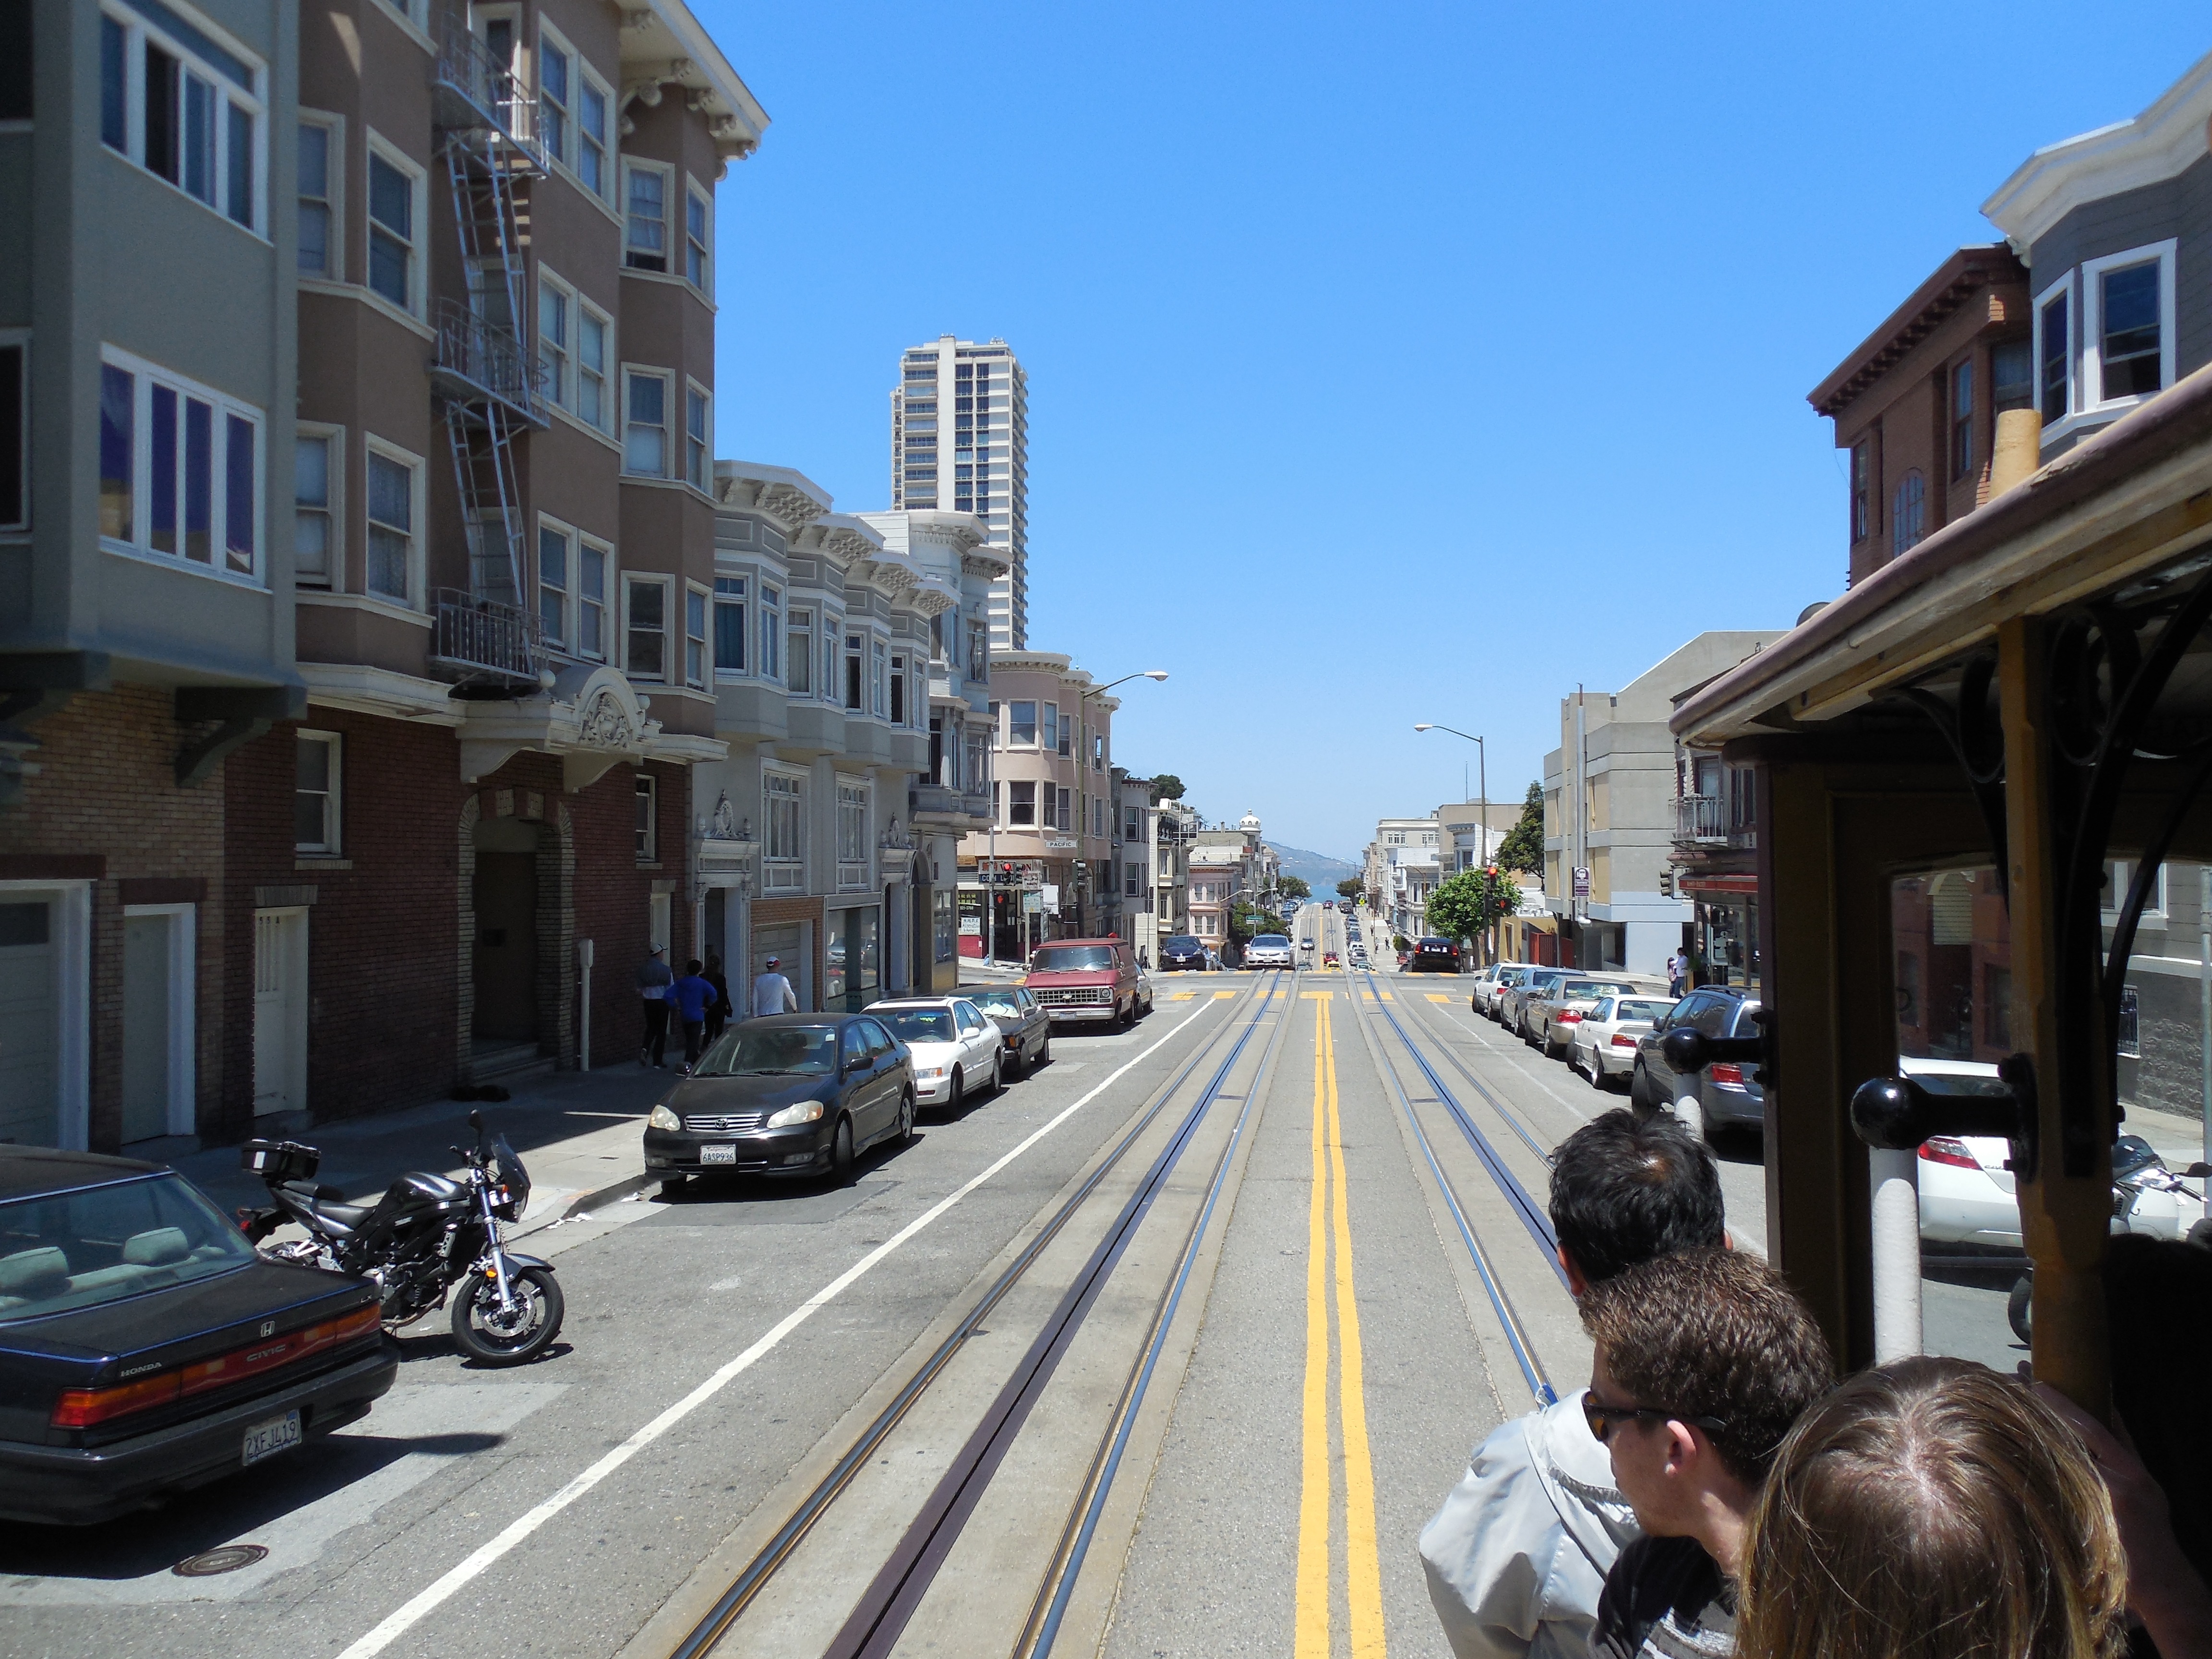
pedestrian, people, sky, hair, road, street, town, city, urban, cityscape, downtown, san francisco, transportation, transport, vehicle, lane, cable car, california, public transport, tracks, long, infrastructure, houses, cars, head, cities, distant, neighbourhood, road markings, residential area, human settlement